Eberbach Abbey

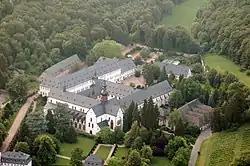
Eberbach Abbey, 2006

Eberbach Abbey (German: Kloster Eberbach) is a former Cistercian monastery in Eltville in the Rheingau, Germany. On account of its Romanesque and early Gothic buildings it is considered one of the most significant architectural heritage sites in Hesse.